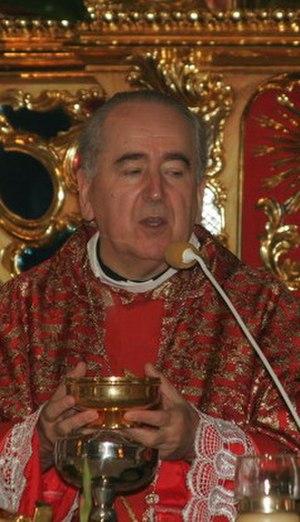
Stanisław Marian Ryłko, né le 4 juillet 1945 à Andrychów en Pologne, est un cardinal polonais de la Curie romaine. Ancien président du Conseil pontifical pour les laïcs, il est depuis décembre 2016, le cardinal archiprêtre de la Basilique Sainte-Marie-Majeure.